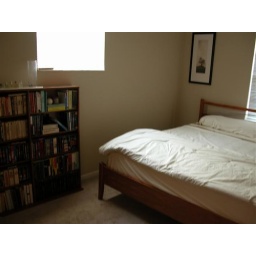
This is our bedroom in our house in FL.